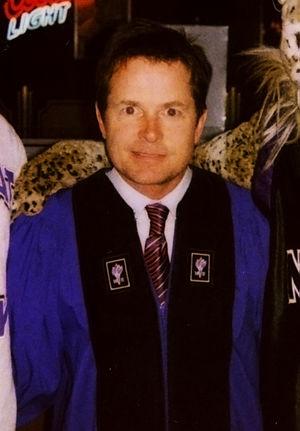
La maladie de Parkinson, décrite par James Parkinson en 1817, est une maladie neurologique chronique dégénérative affectant le système nerveux central responsable de troubles progressifs : mouvements ralentis, tremblements, rigidité puis troubles cognitifs. C'est le second trouble neurodégénératif le plus fréquent.